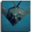
Label: airplane